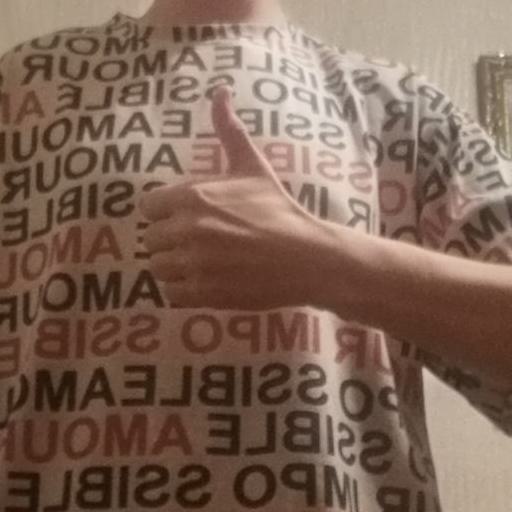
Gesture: like